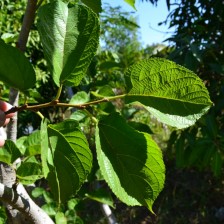
Variety: TaiwanStraberry